Quasicrystal

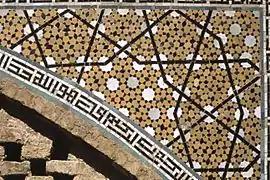
Girih-tile subdivision found in the decagonal girih pattern on a spandrel from the Darb-i Imam shrine, Isfahan, Iran (1453 C.E.). A subdivision rule to construct perfect quasi-crystalline tilings has been identified

The first representations of perfect quasicrystalline patterns can be found in several early Islamic works of art and architecture such as the Gunbad-i-Kabud tomb tower, the Darb-e Imam shrine and the Al-Attarine Madrasa. On July 16, 1945, in Alamogordo, New Mexico, the Trinity nuclear bomb test produced icosahedral quasicrystals. They went unnoticed at the time of the test but were later identified in samples of red trinitite, a glass-like substance formed from fused sand and copper transmission lines. Identified in 2021, they are the oldest known anthropogenic quasicrystals.